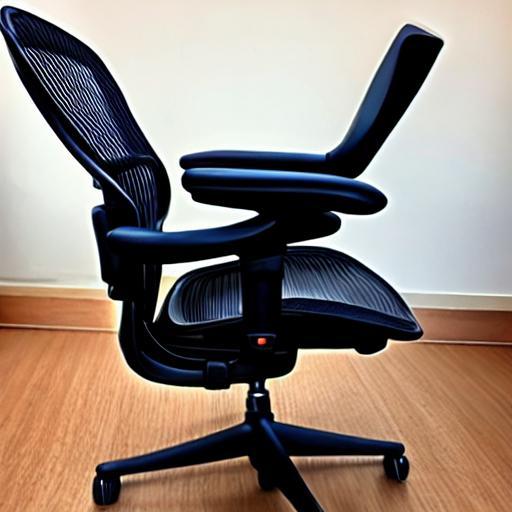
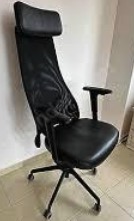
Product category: items_chair
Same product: no